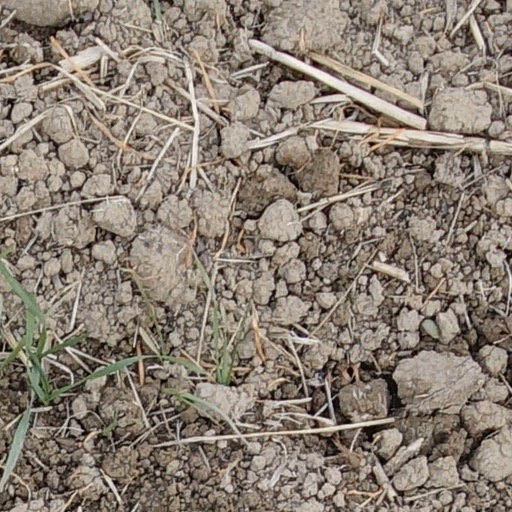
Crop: wheat